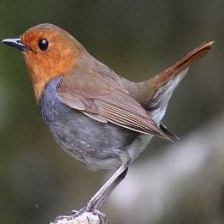
Species: JAPANESE ROBIN
Scientific name: ERITHACUS AKAHIGE
ImageNet parent category: robin